Death of Kings

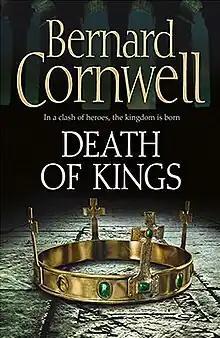
First edition cover

Death of Kings, published in 2011, is the sixth novel of Bernard Cornwell's "Saxon Tales" series. It continues the story of Saxon warlord Uhtred of Bebbanburg who resists a new Danish invasion of Wessex and Mercia.